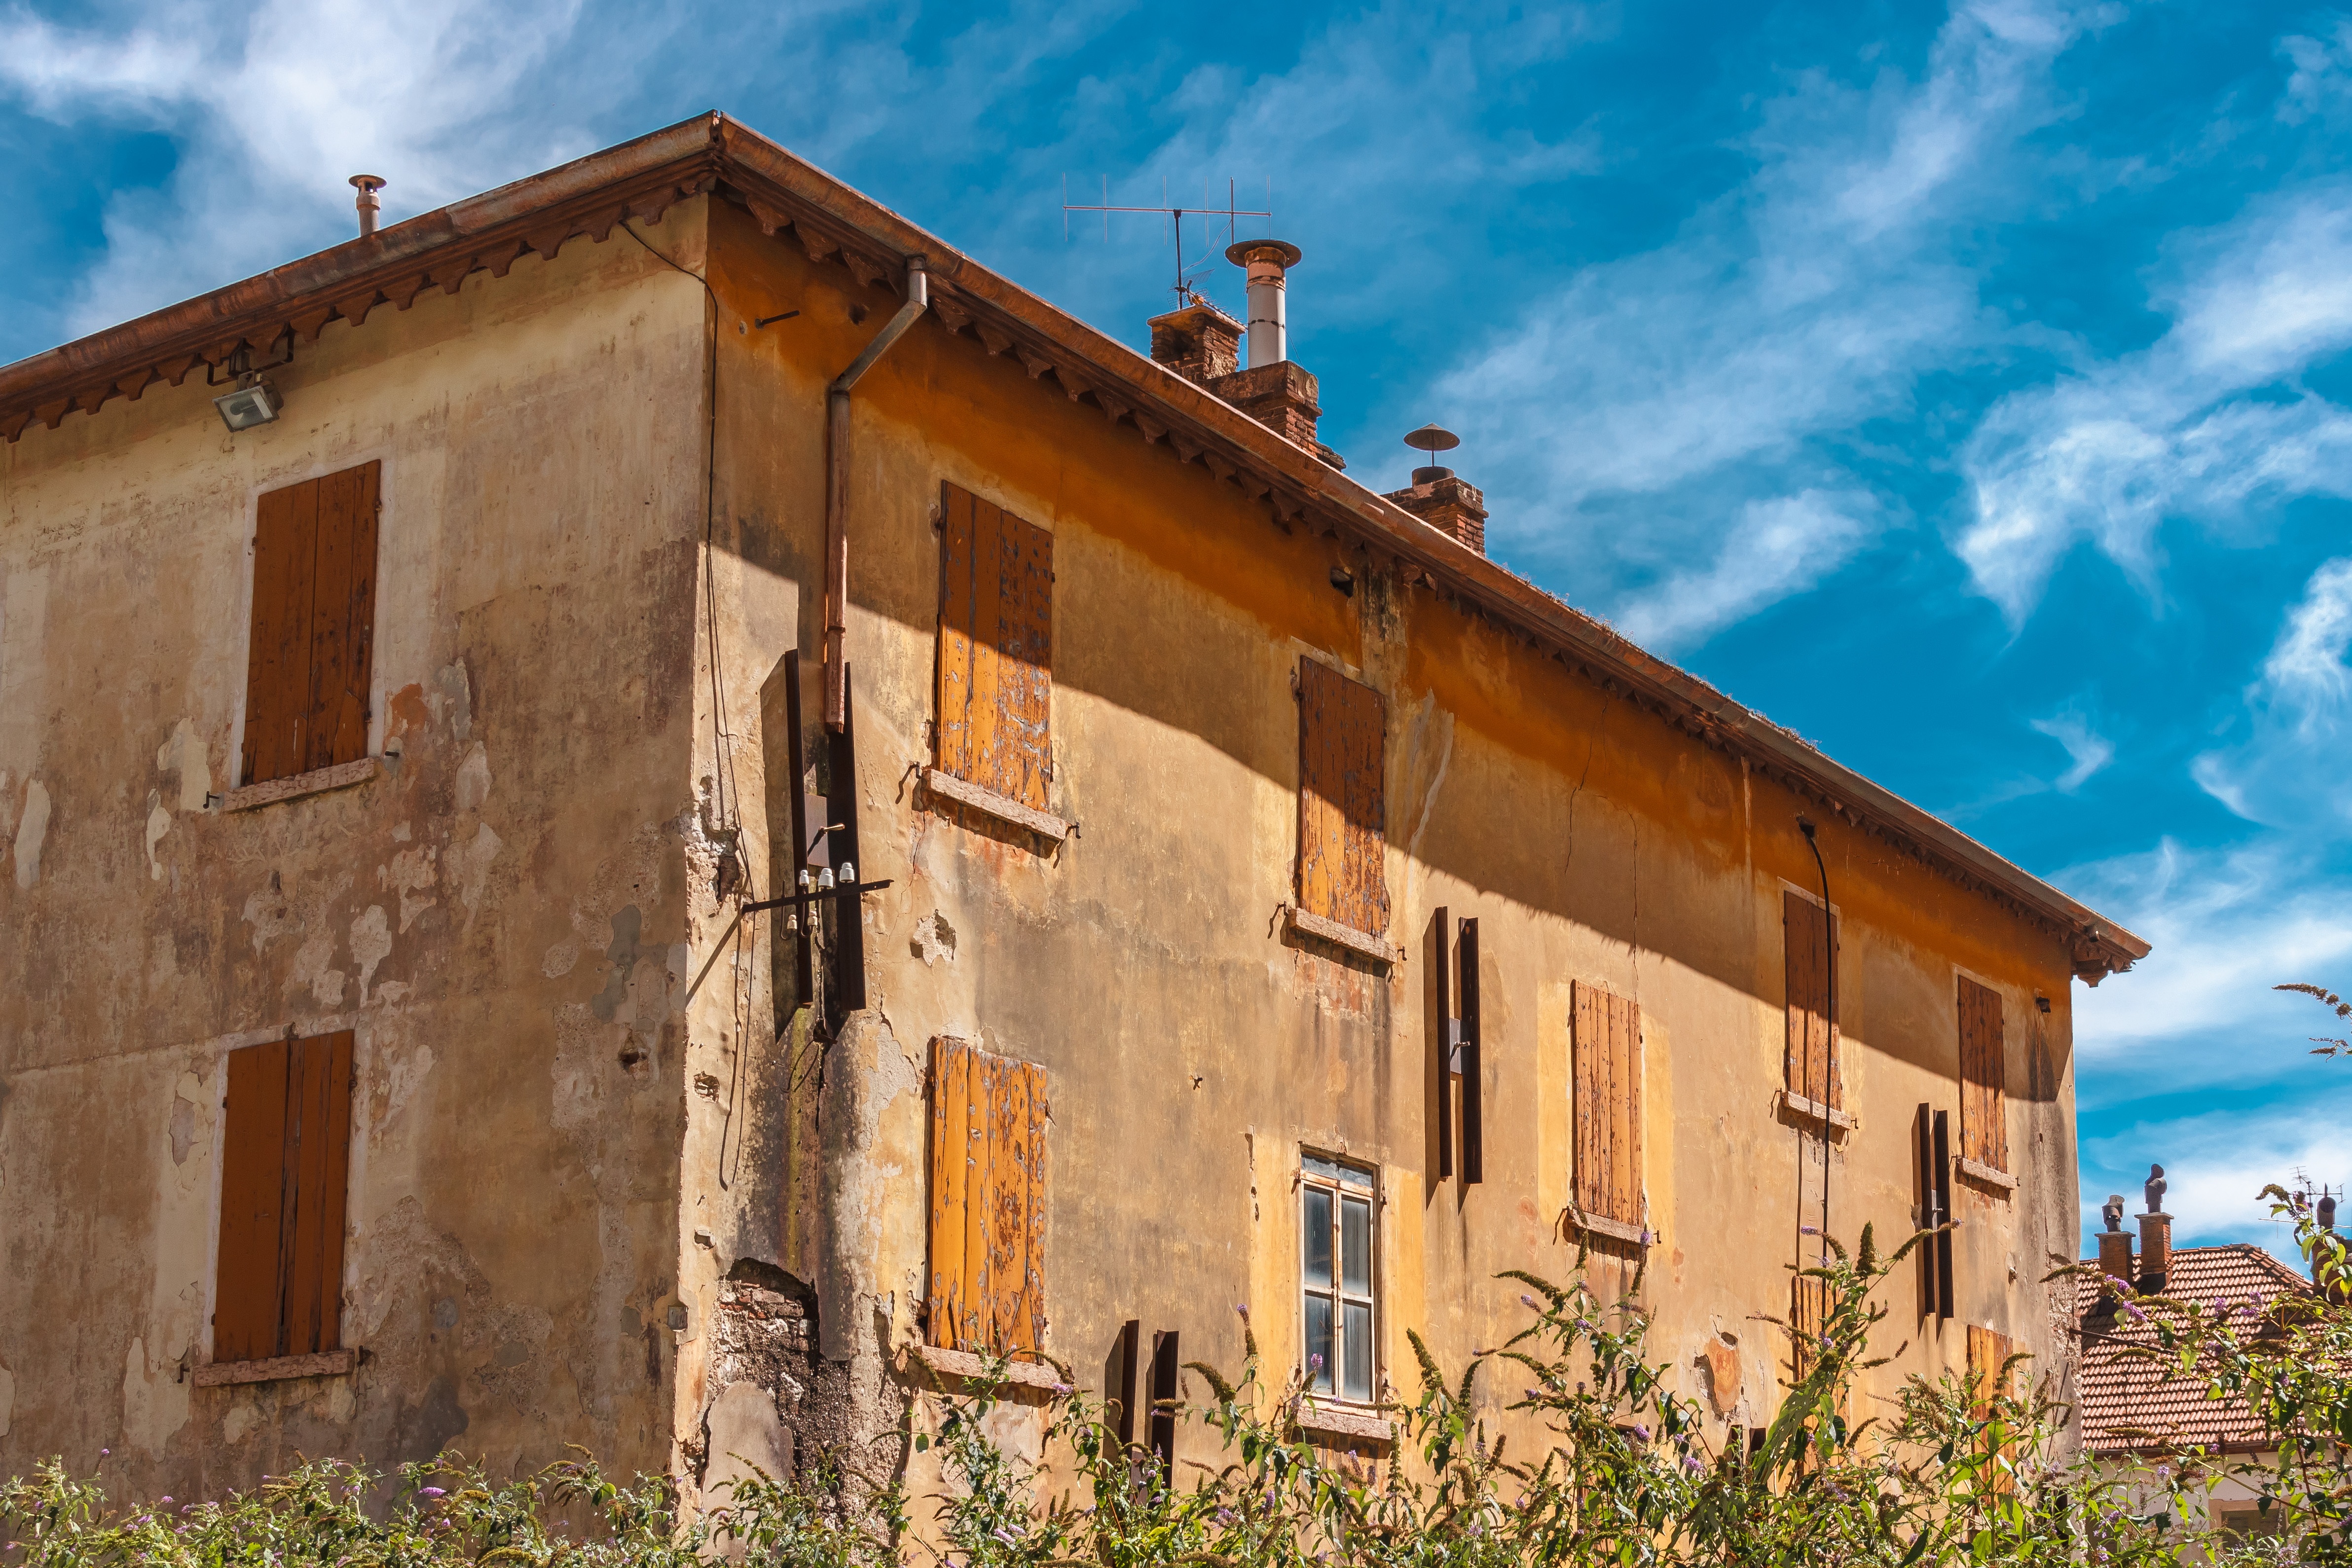
architecture, villa, house, town, building, old, home, wall, village, facade, property, ruin, ruins, monastery, creepy, estate, hacienda, neighbourhood, lost places, lapsed, rural area, uninhabited, teal orange, ancient history, human settlement